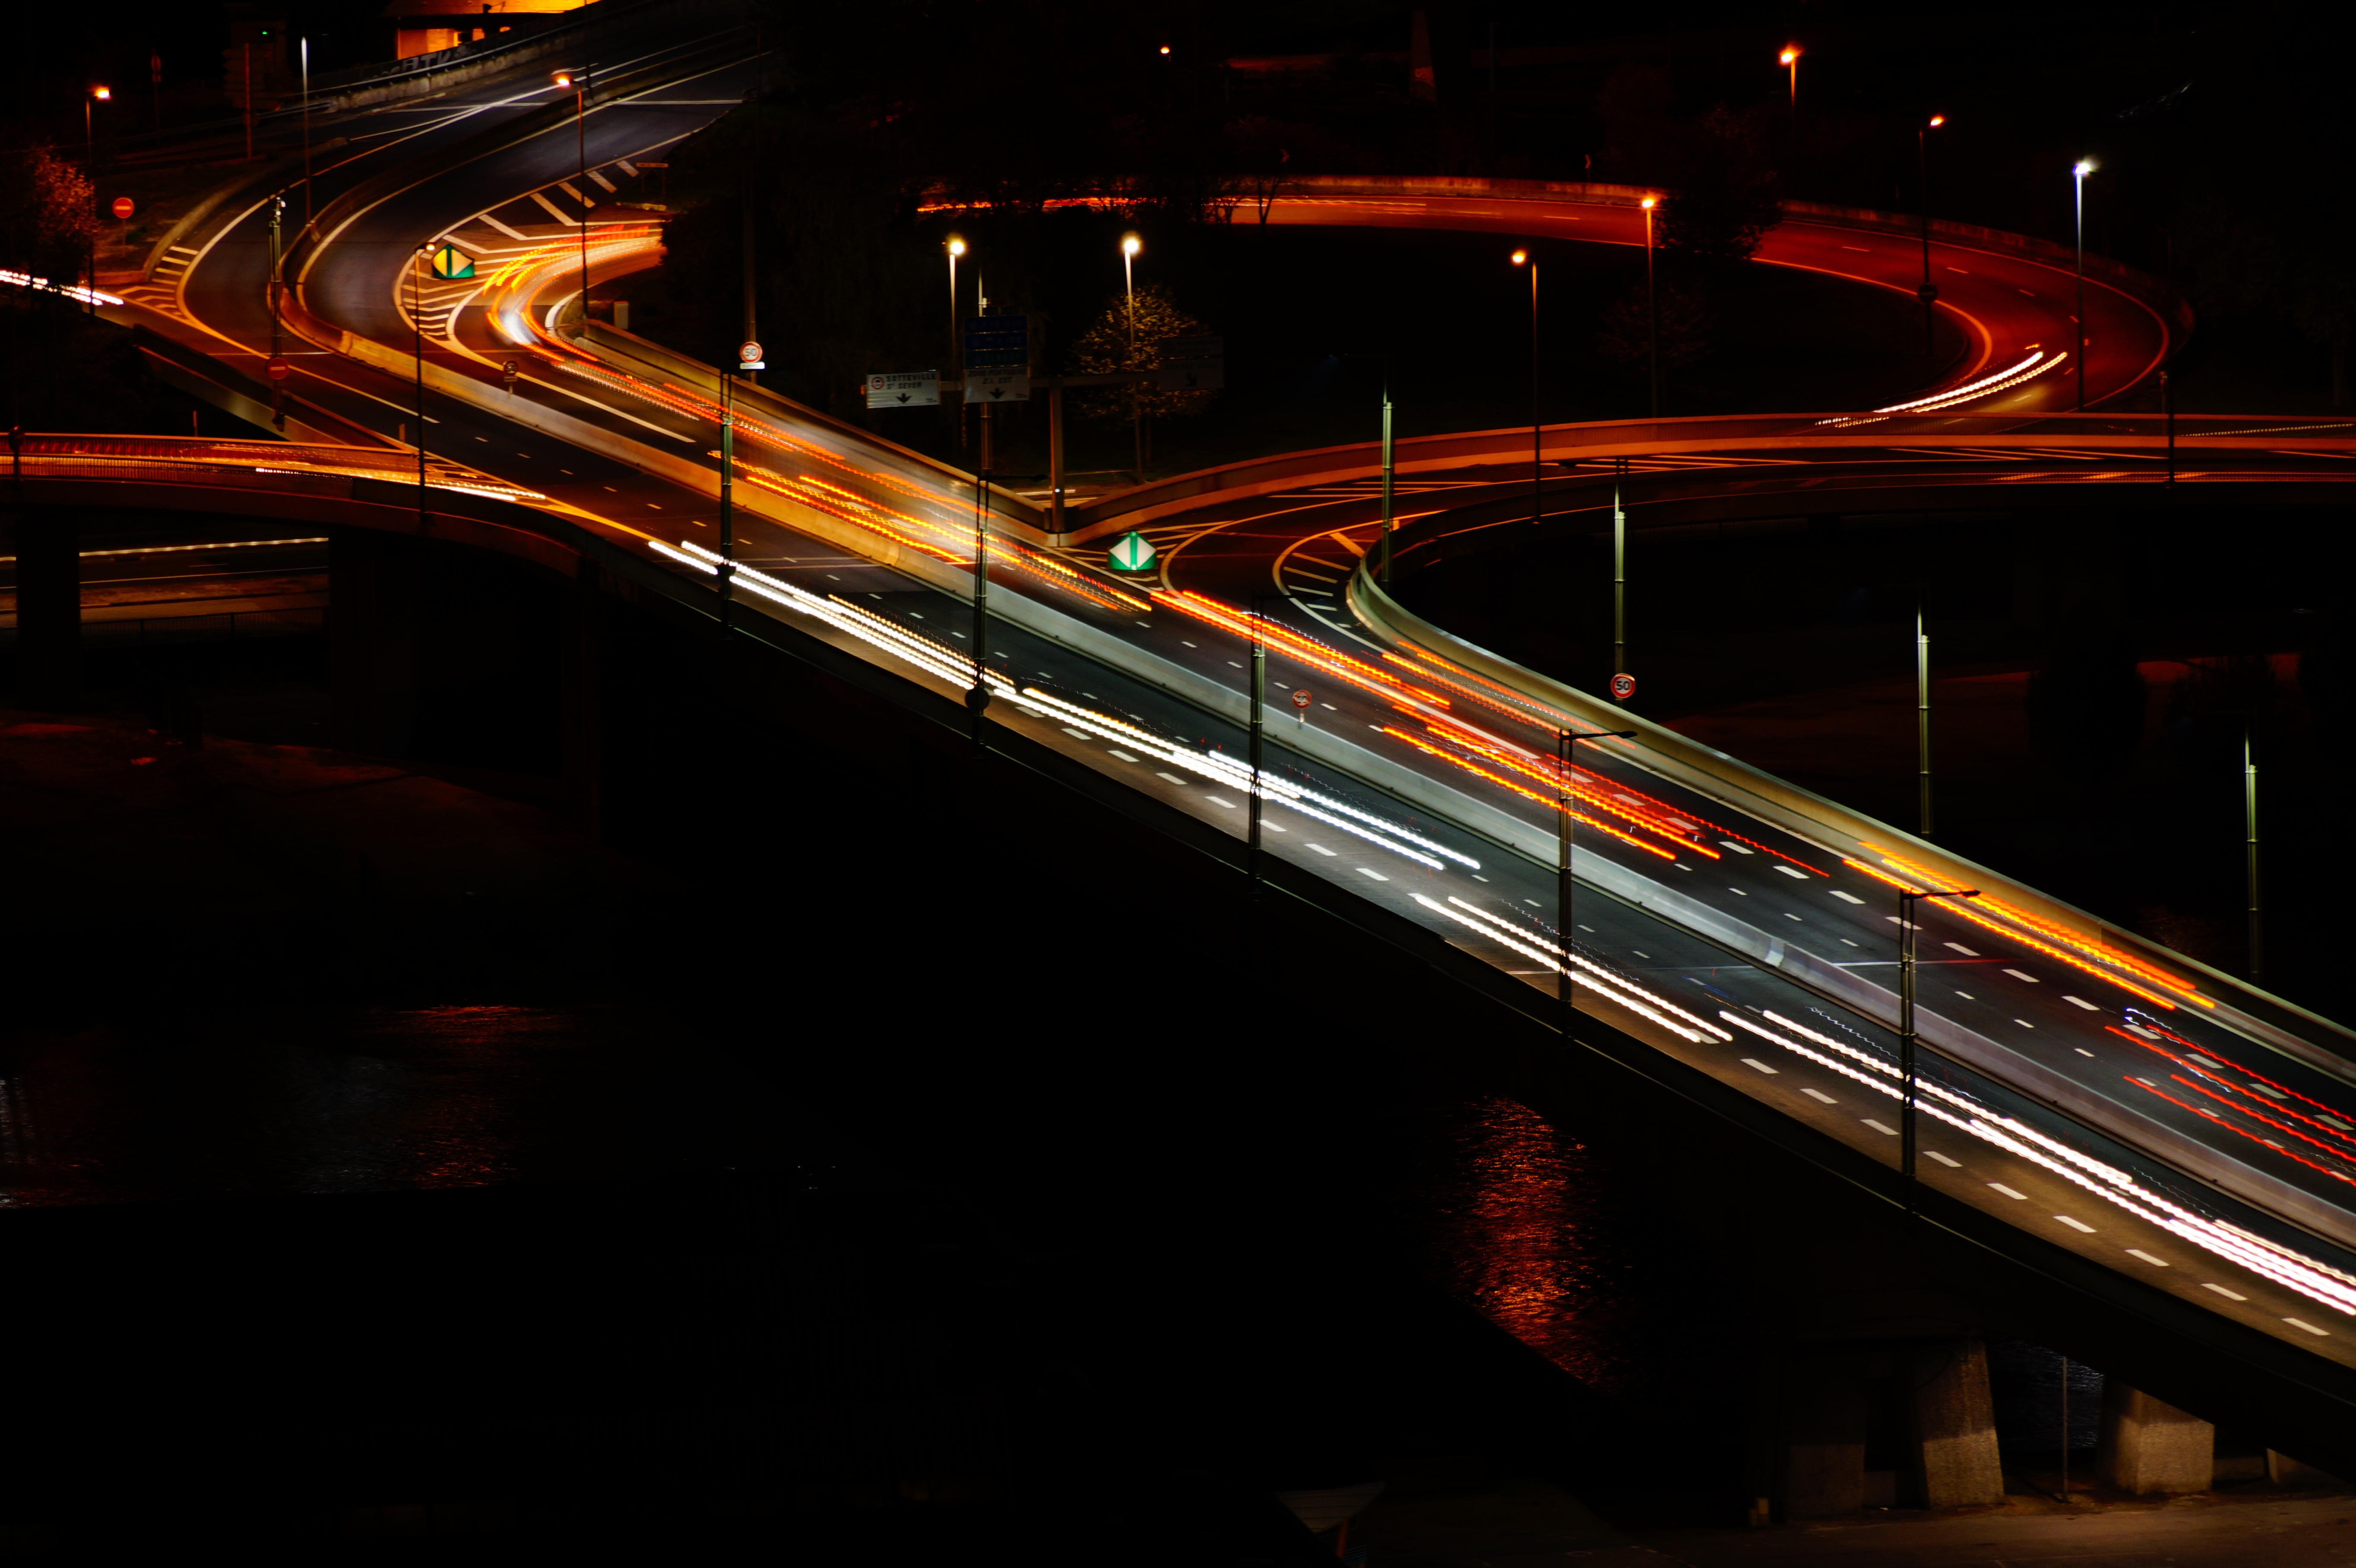
night, overpass, transport, bridge, light, darkness, evening, public transport, reflection